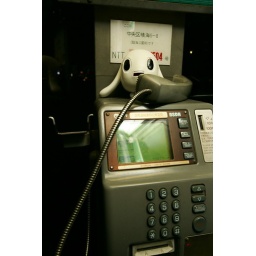
[Babitan] that is called in telephone box